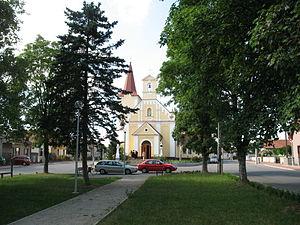
Rybany est un village de Slovaquie situé dans la région de Trenčín.